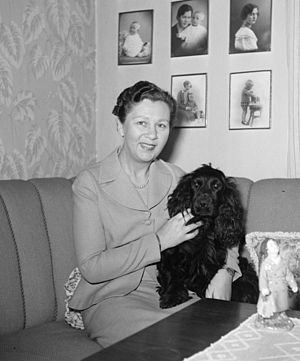
Ella Hedtoft
Ella Hedtoft var gift med Hans Hedtoft, der to gange var Danmarks statsminister.